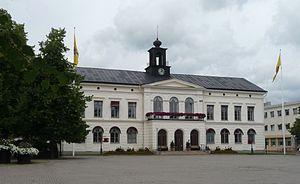
Köping est une ville de Suède, chef-lieu de la commune de Köping dans le comté de Västmanland. 17 358 personnes y vivent.